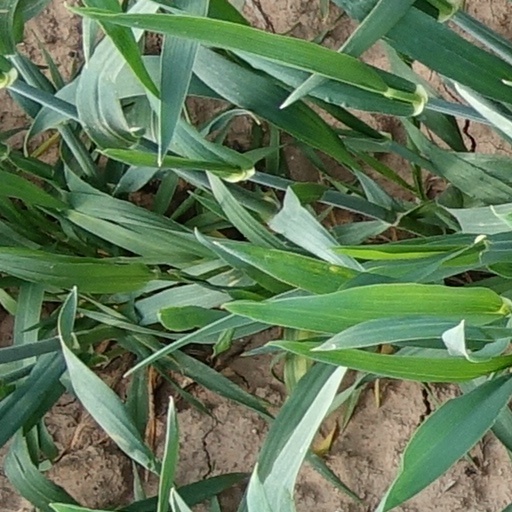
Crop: wheat